History of France–United Kingdom relations

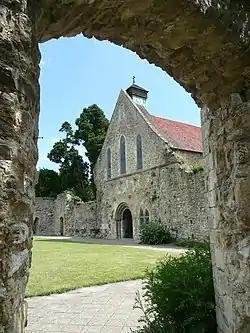
Beaulieu Abbey, founded by King John of England for Cistercians, a religious order from France who gave the Abbey its present name, French for "beautiful place"

During the reign of the closely related Plantagenet dynasty, which was based in its Angevin Empire, and at the height of the empires size, 1/3 of France was under Angevin control as well as all of England. However, almost all of the Angevin empire was lost to Philip II of France under Richard the Lionheart, John and Henry III of England. The latter finally gave the English a clear identity as an Anglo-Saxon people under a firmly Anglicized (though Francophone, but not French), crown. Henry III was an admirer of Edward the Confessor, and is recorded to have made an effort to learn Old English, as would Edward I.